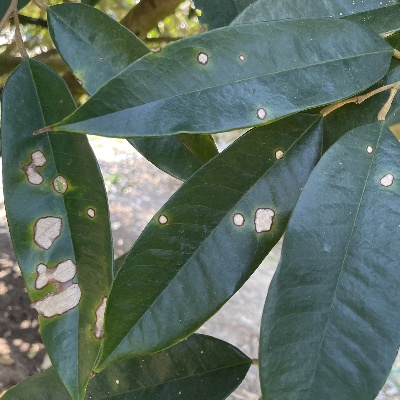
Label: Leaf_Phomopsis